Joachim Beuckelaer

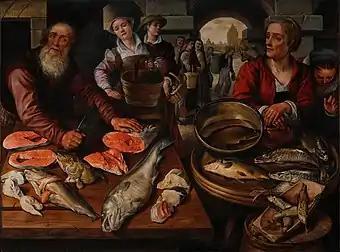
"Fish Market"

Many of Beuckelaer's works, as those of Pieter Aertsen, show in the foreground tables full of bountiful produce which can be interpreted as temptations of earthly satisfactions. Often these works not only reference the pleasures of food but also contain objects and gestures which point to the temptations of sexual desire. For instance, visual representations of men's purses occasionally evoke men's genitals. These purses often had straps or false flaps and smaller pouches for coins on the bag's external side which could be very suggestive as is shown in the "Market farmers" in the Kunsthistorisches Museum. In the "Poultry dealer and a young woman with an array of fruit, vegetables, fish and game on a table before a house", the poultry dealer is holding a large chicken and standing close behind the young woman. As in other cultures, the chicken or rooster was frequently a reference to male genitalia and sexuality, while the Dutch word 'vogel' (bird) was slang for sexual intercourse (as in the verb 'vogelen').